Grouplove

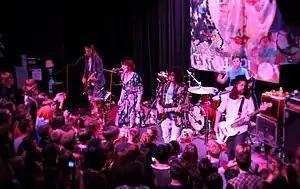
Grouplove, performing at the Vera Project in Seattle on September 30, 2011

Grouplove (often typeset as GROUPLOVE) is an American alternative rock band formed in 2009 by Christian Zucconi (lead vocals, rhythm guitar), Hannah Hooper (lead vocals, keyboards), Sean Gadd (bass), Andrew Wessen (lead guitar, backing vocals), and Ryan Rabin (drums). The latter produced the band's self-titled debut extended play (2010), which was originally released independently, but later re-released by Atlantic Records following the success of its single, "Colours".